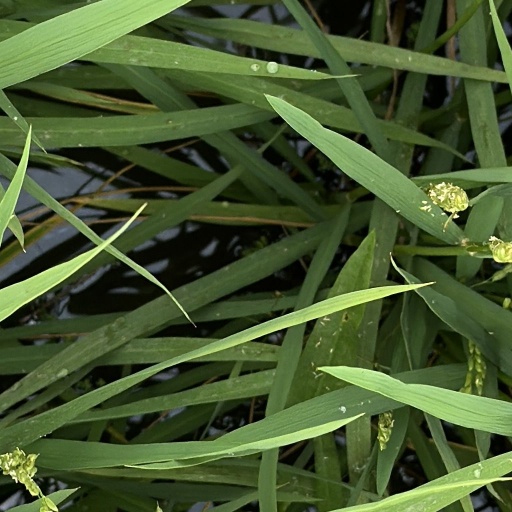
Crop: rice